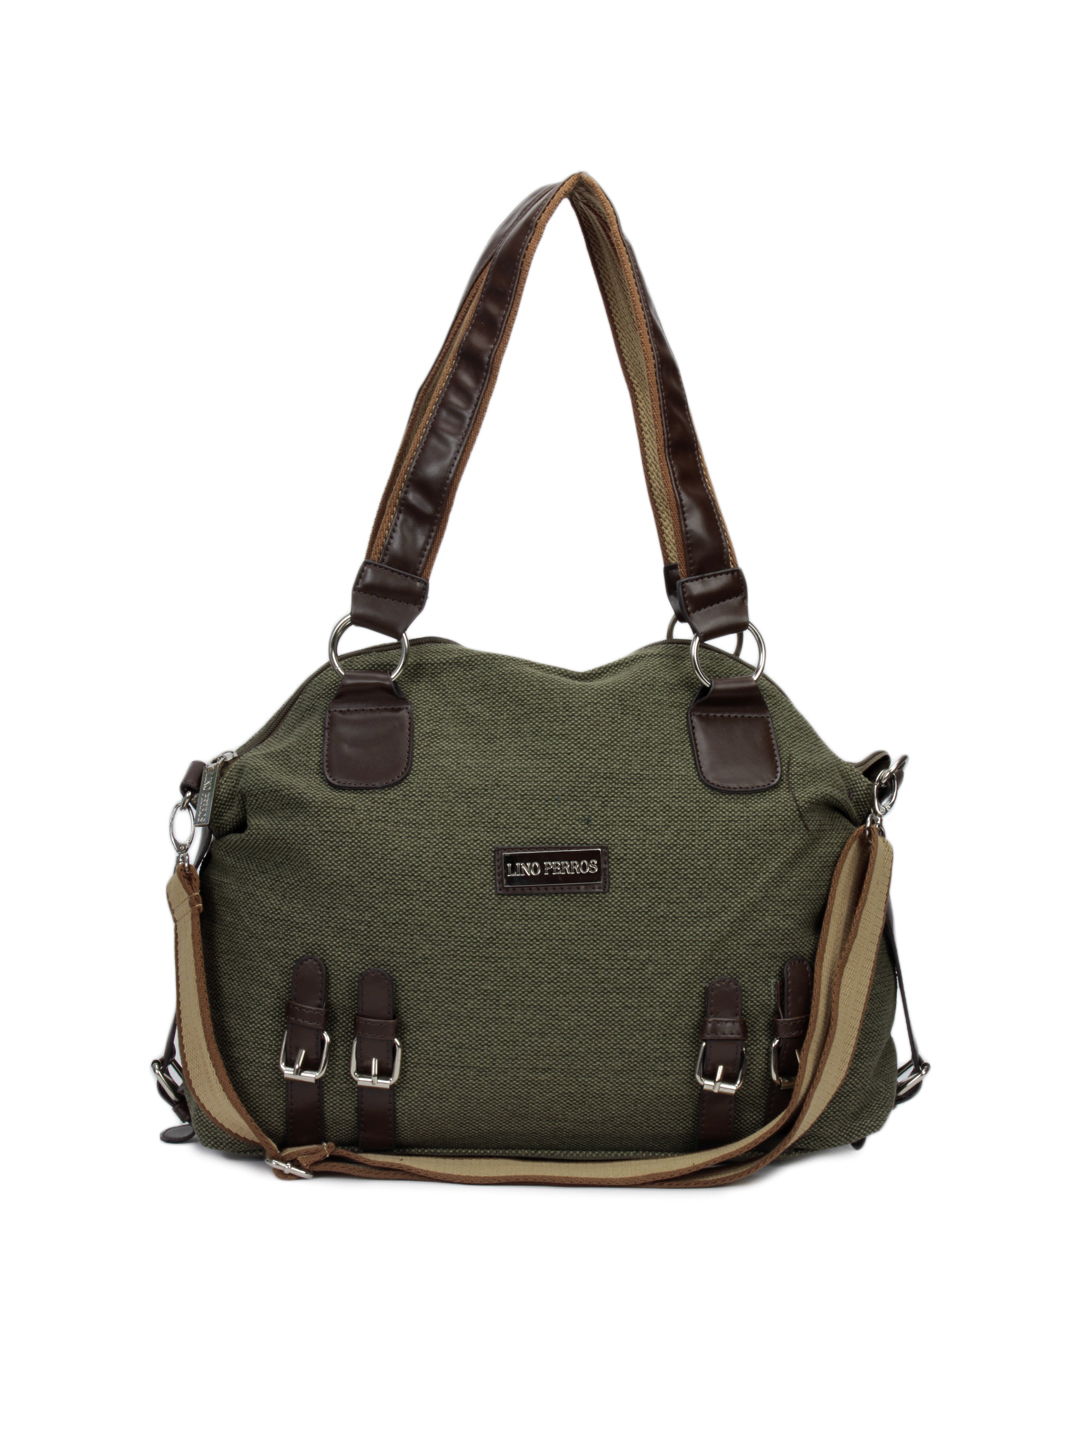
Lino Perros Women Leatherette Olive Handbag
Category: Accessories / Bags / Handbags
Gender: Women
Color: Olive
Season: Summer 2012
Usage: Casual